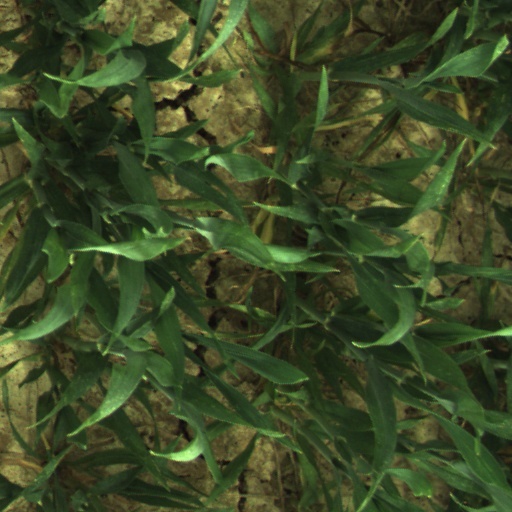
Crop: wheat